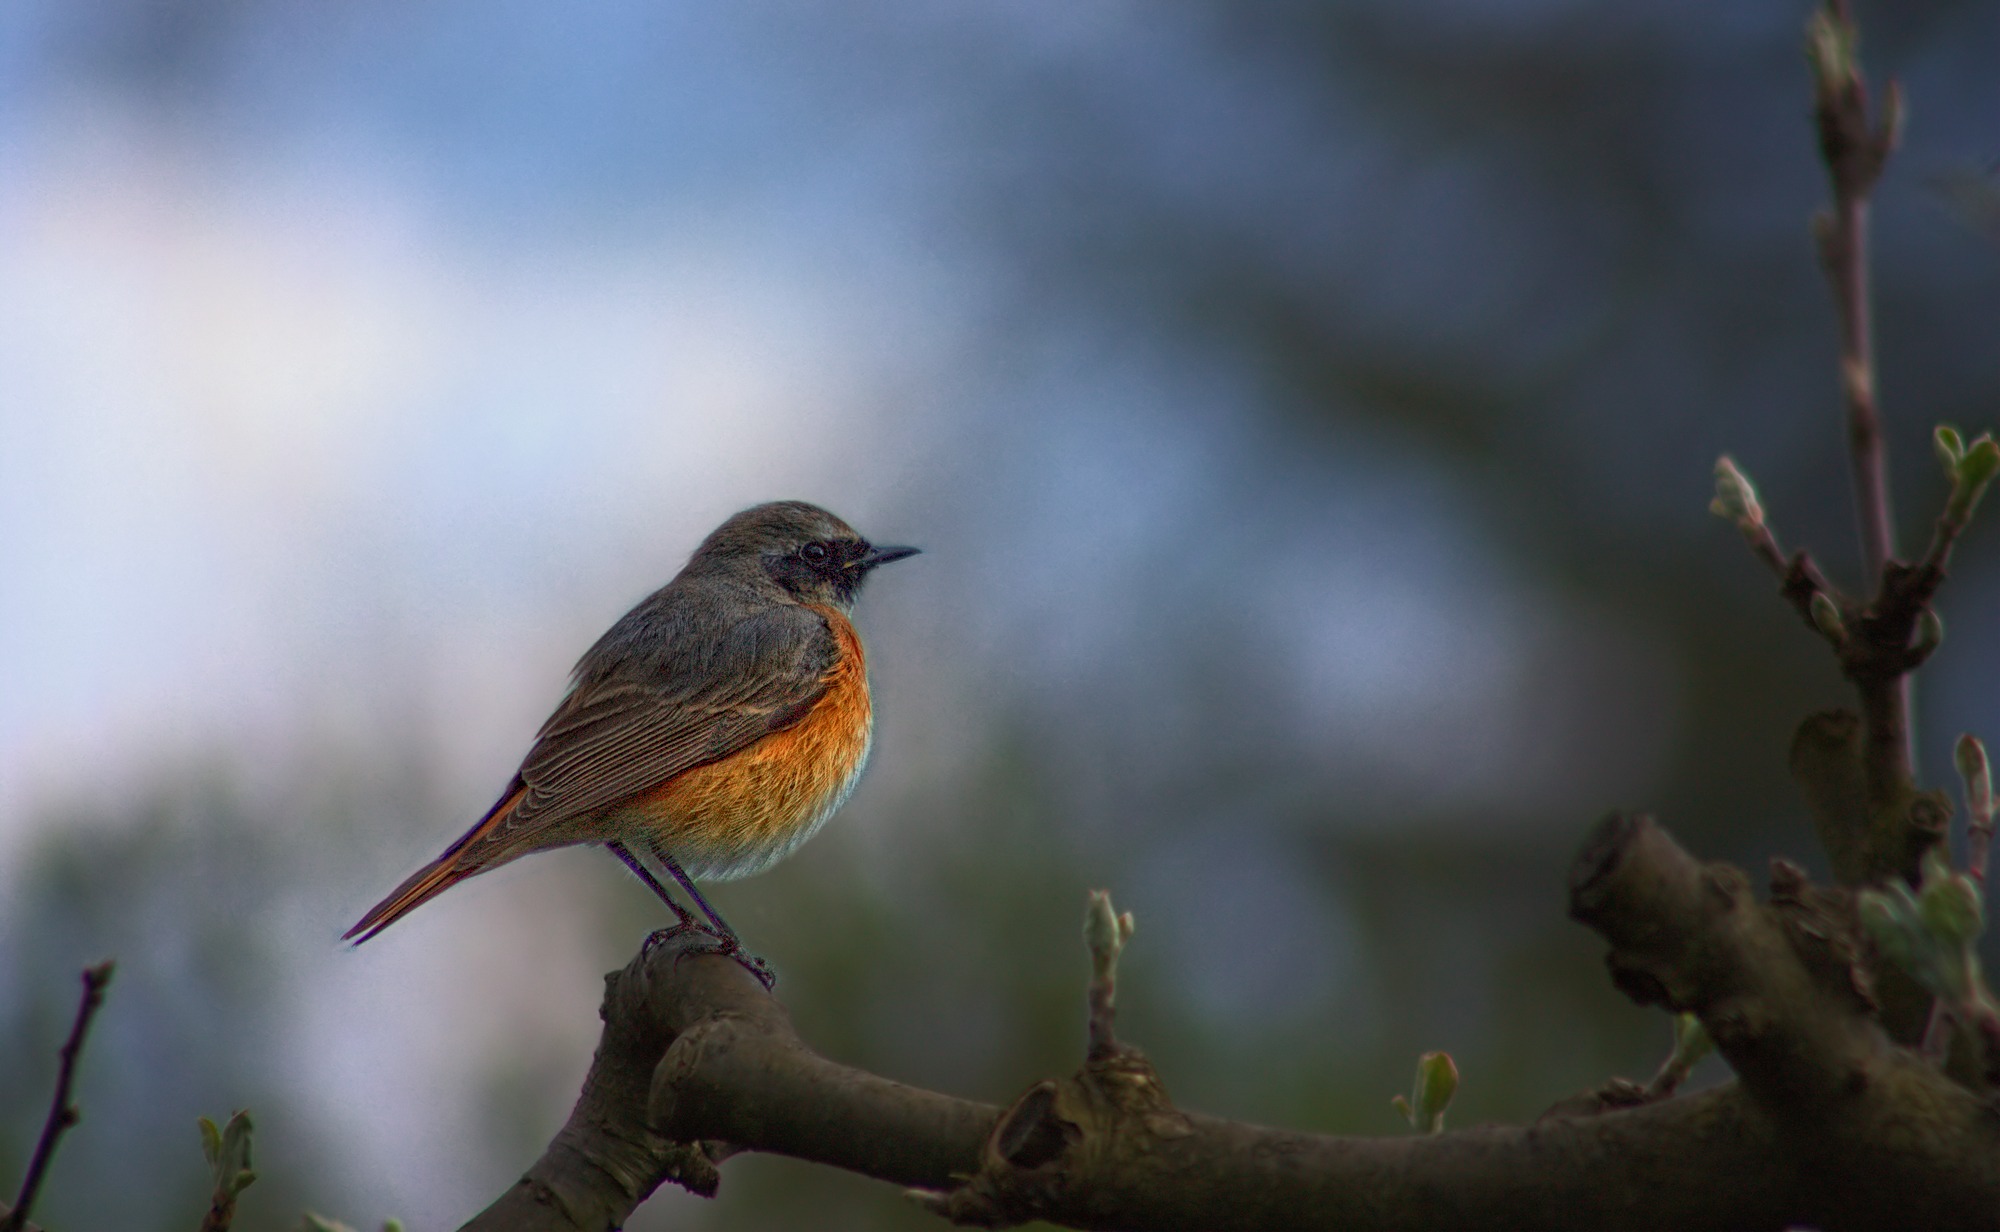
nature, branch, bird, wildlife, beak, garden, robin, fauna, vertebrate, wren, old world flycatcher, perching bird, emberizidae, phoenicurus phoenicurus, common redstart